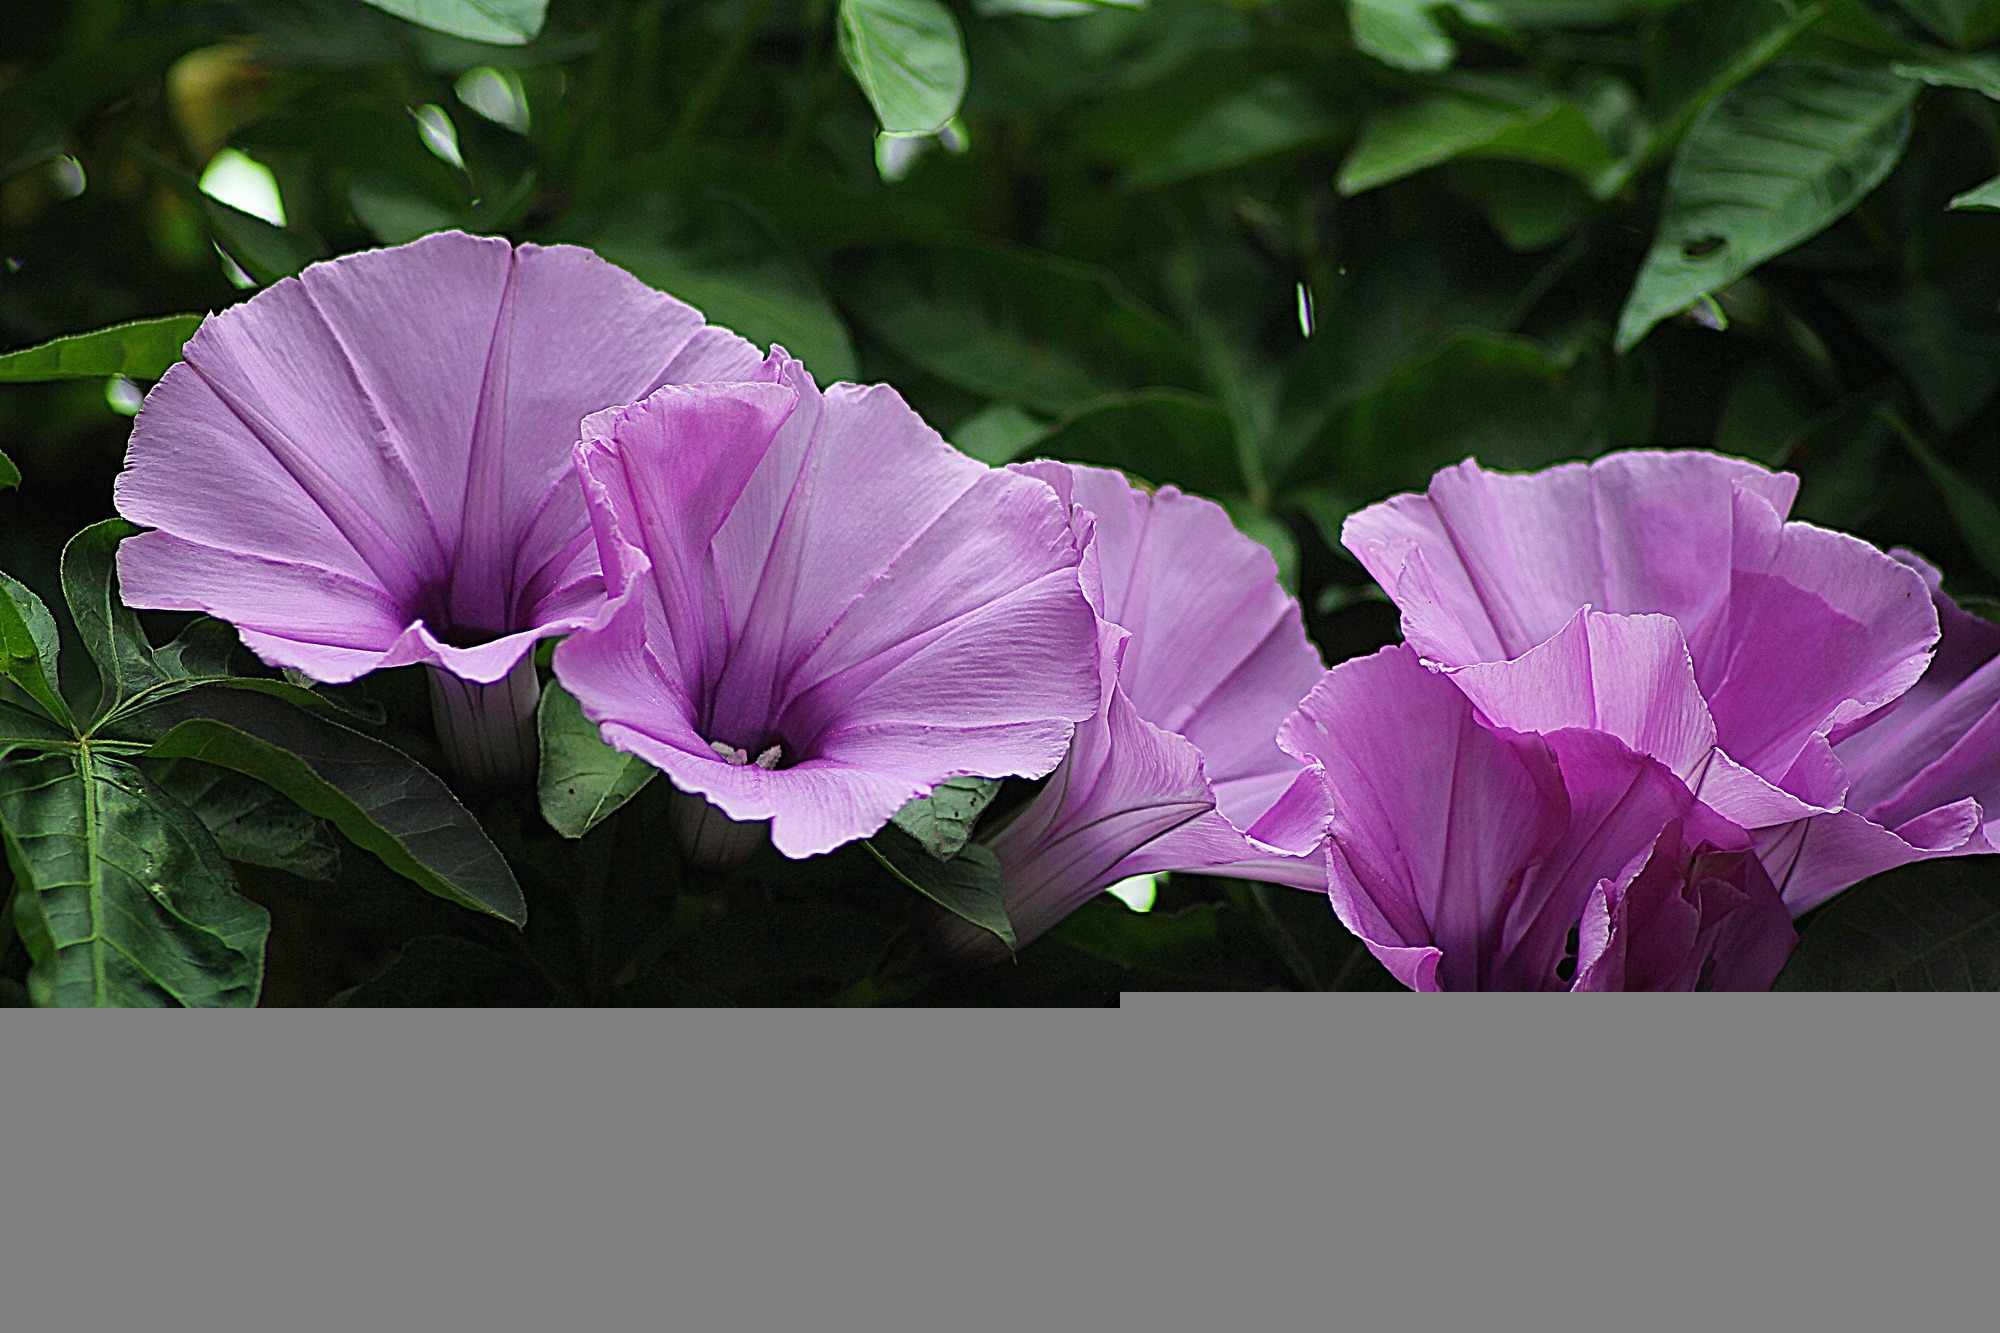
blossom, plant, stem, leaf, flower, purple, petal, bloom, floral, environment, herb, natural, botany, agriculture, pink, flora, botanical, plants, flowers, flower bed, outdoors, vegetation, petals, wildflowers, horticulture, morning glory, organic, macro photography, flowering plant, plant stem, land plant